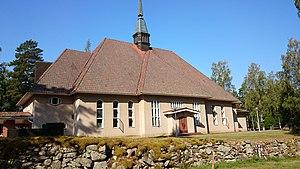
L'église d'Haukivuori est située à Haukivuori dans la commune de Mikkeli en Finlande.
Cet article recense les églises évangéliques-luthériennes de Finlande.